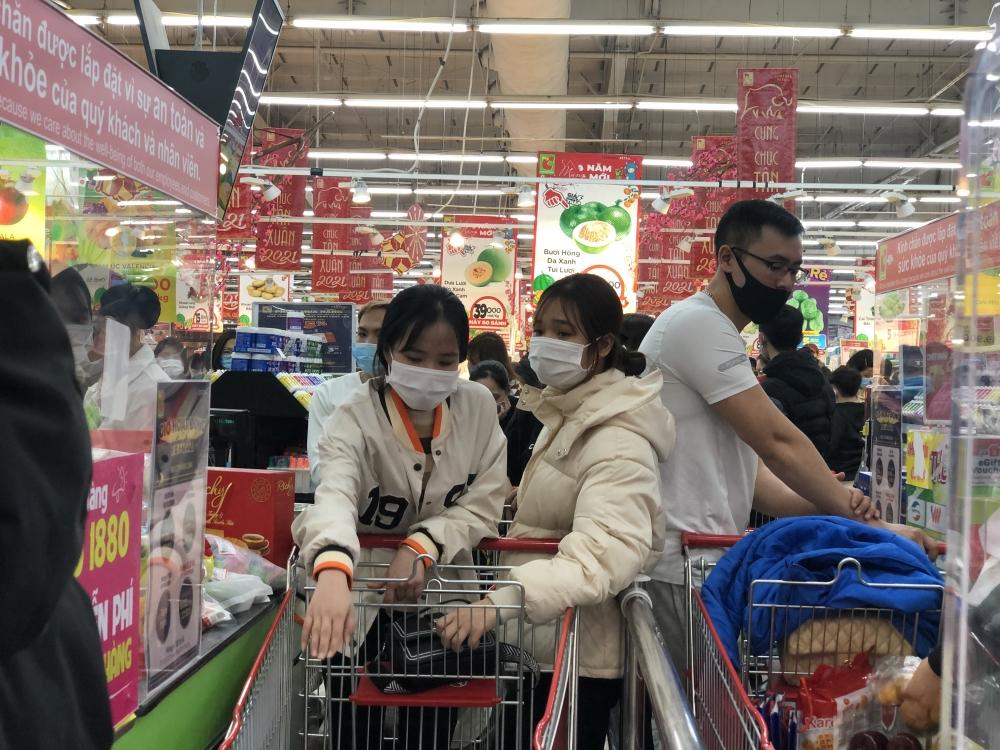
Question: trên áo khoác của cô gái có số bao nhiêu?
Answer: trên áo khoác của cô gái có số 19